Temoaya

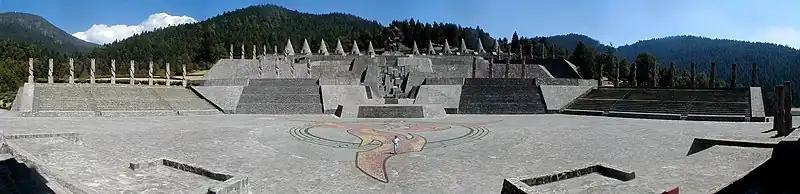
Panorama of the Otomi Ceremonial Center.

Just outside the municipal seat is the Centro Ceremonial Otomí or Otomi Ceremonial Center. This center is the result of efforts to create a recognized space to preserve and promote the Otomi culture. These efforts were begun in 1977 on the part of Otomi elders and some local ejidos. The foundation was formally established in 1980 and construction of the monumental facility began in 1988.